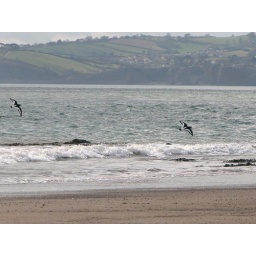
Exmouth beach , Two birds in flight